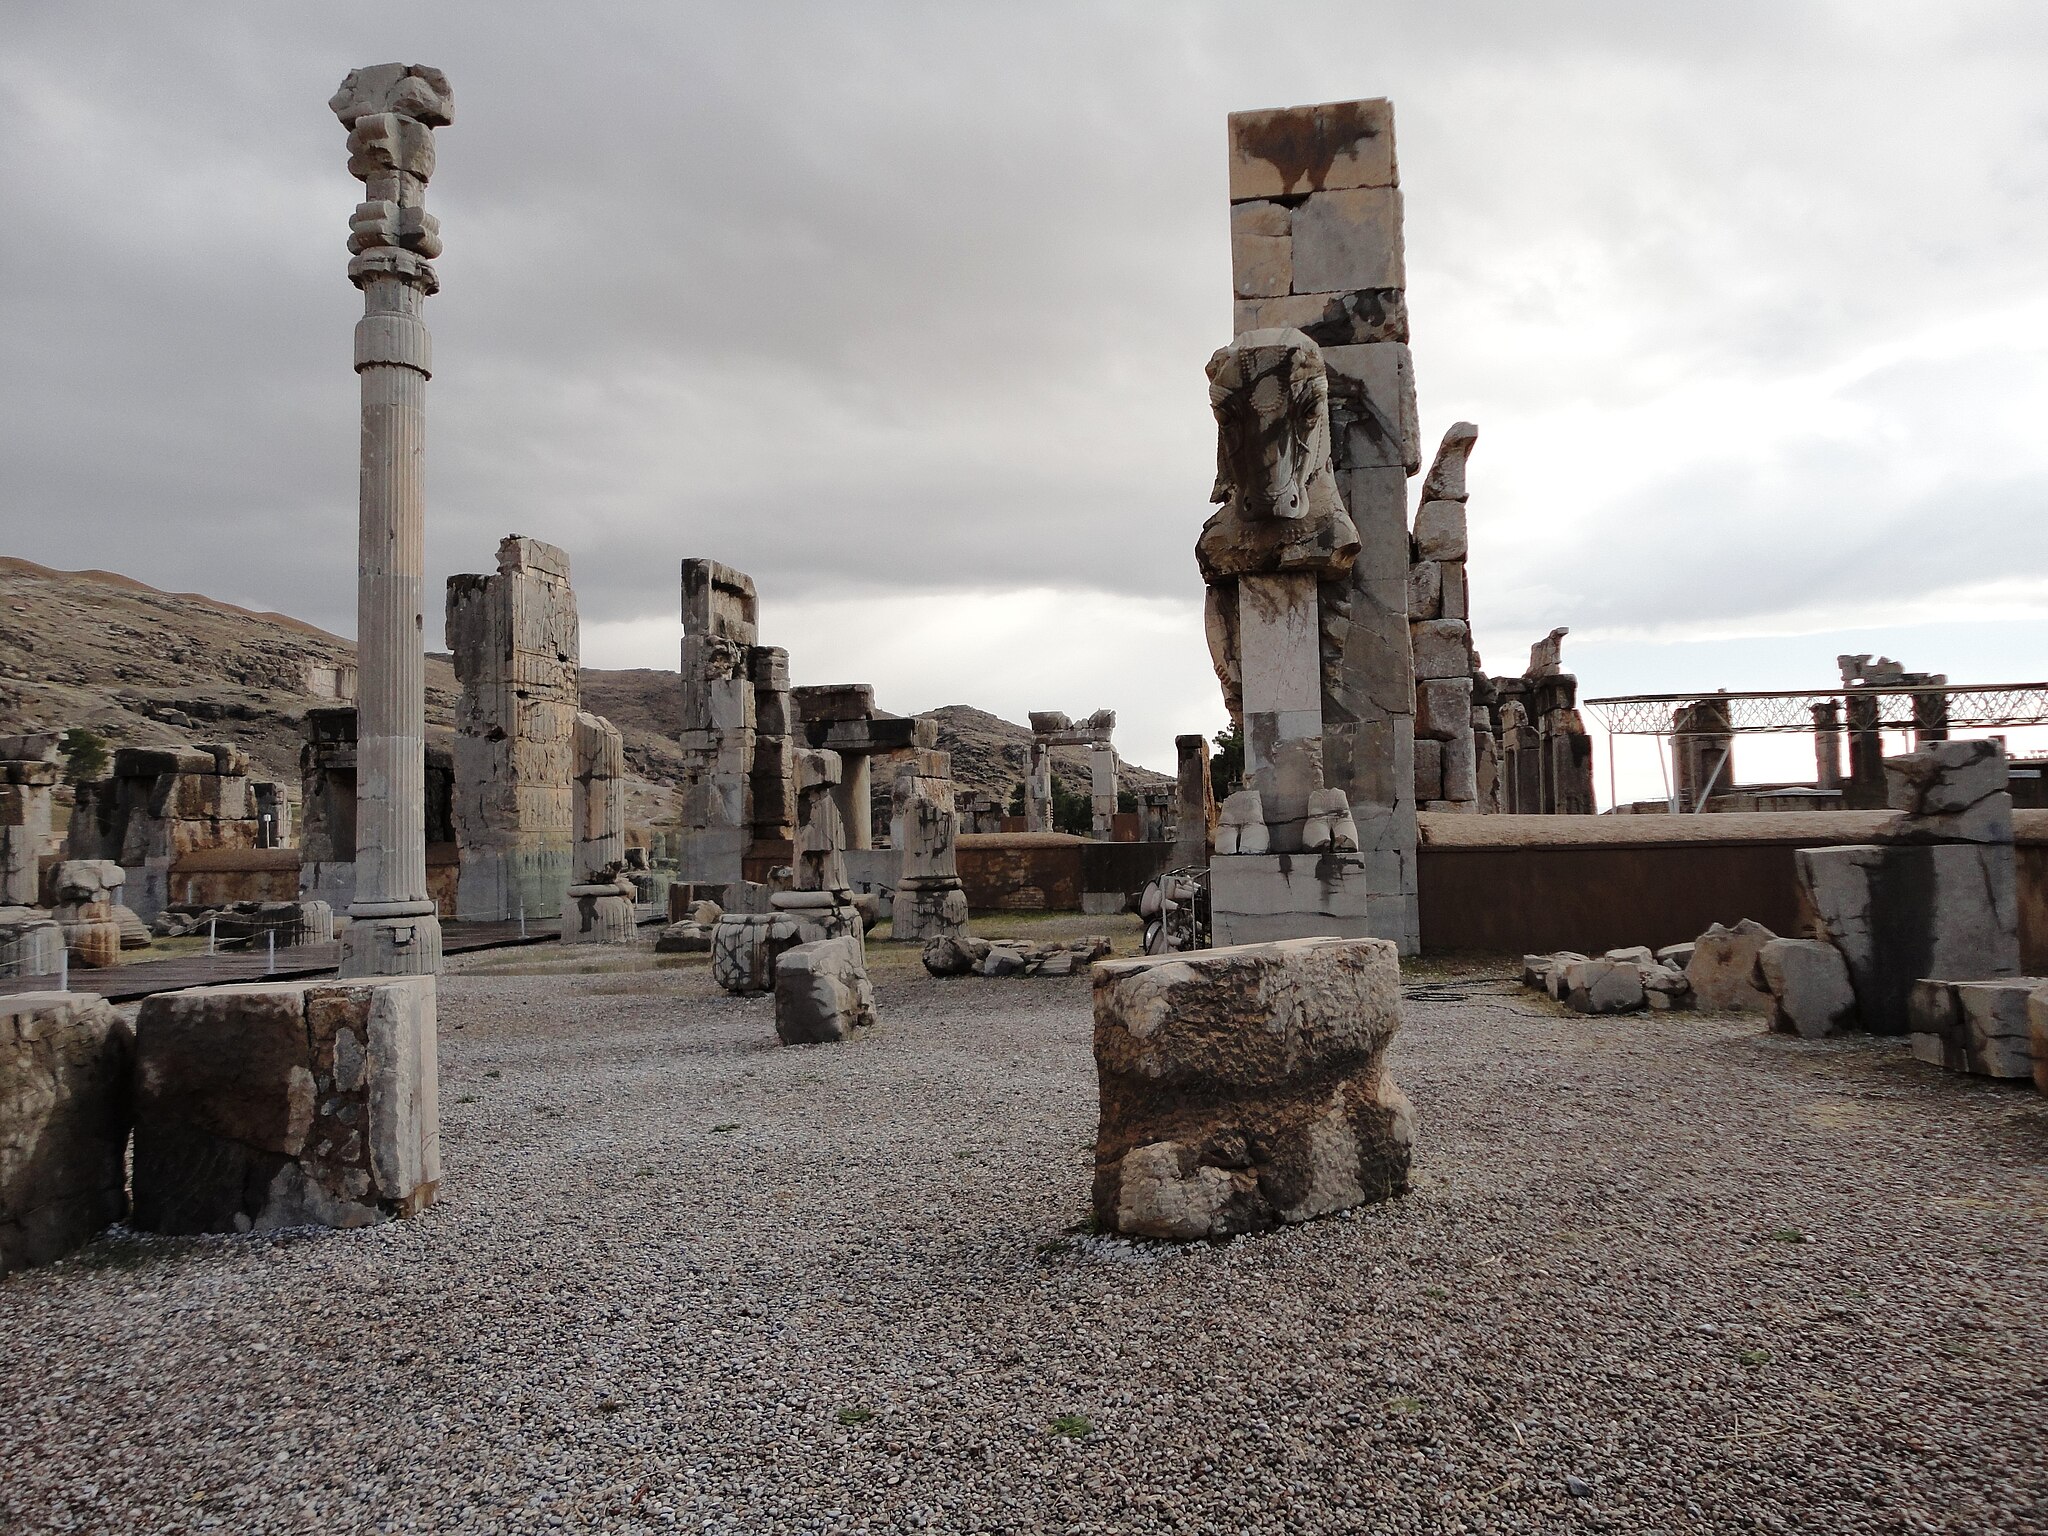
Title: Takht-e Jaamshid
Description: Takht-e Jamshid
Date: 2011-11-28
Categories: Taken with Sony DSC-W350, Hall of hundred columns, Self-published work, 2011 in Persepolis, Bull statue in the northern facade, Hall of hundred columns